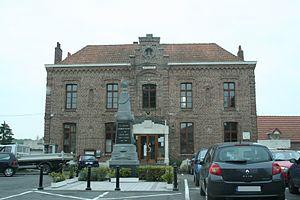
Mairie d'Aubigny-au-Bac.
Aubigny-au-Bac est une commune française située dans le département du Nord, en région Hauts-de-France.